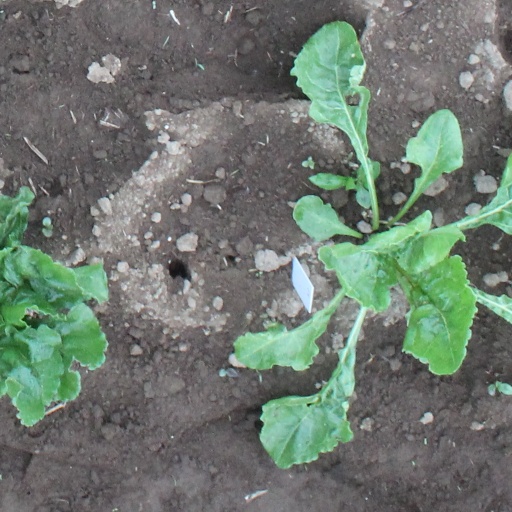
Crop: sugar beet